Shōnen Ashibe

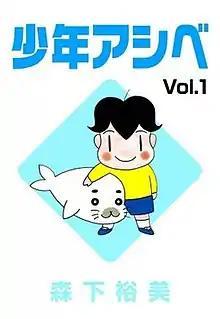
First volume cover, featuring Ashibe Ashiya and his pet Goma-chan

is a Japanese manga series written and illustrated by . It was serialized in Shueisha's manga magazine "Weekly Young Jump" from 1988 to 1994, with its chapters collected in eight volumes. It describes the daily life of Ashibe, an elementary school boy, and his family and friends, including his spotted seal pup named Goma-chan.